Robert Orr (footballer)

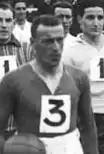
Orr leading out Third Lanark during a tour match in Argentina, 1923

Robert McKissock Barnes Orr (26 January 1891 – 2 June 1948) was a Scottish footballer who played as a left back.